Benenden School

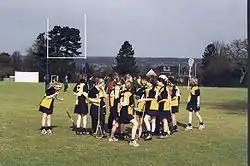
The Benenden Lacrosse team at the National School Tournament 2000

The grounds which the school now occupies are known as Hemsted Park. The earliest available records show the land in the possession of Odo, Earl of Kent, the man believed to have commissioned the Bayeux Tapestry, having been given it—among much other property in the county—by his half-brother William the Conqueror.